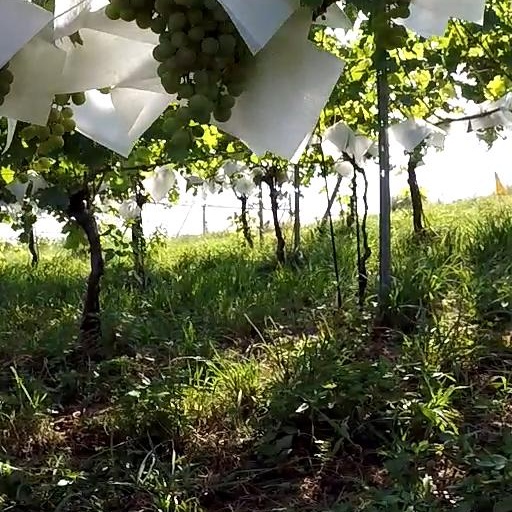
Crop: grape